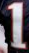
Number: 1